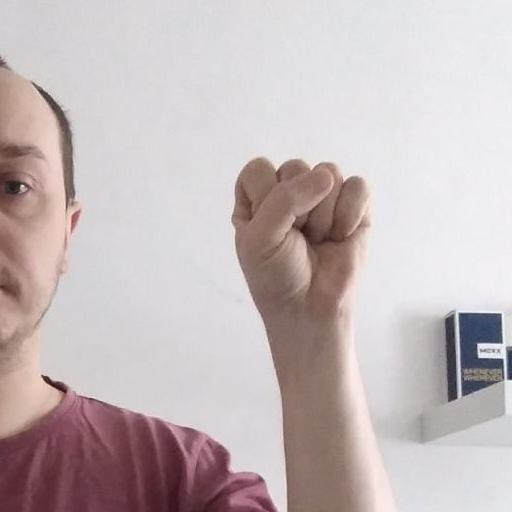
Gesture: fist